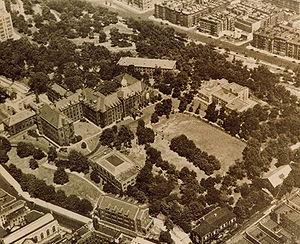
Le City College of The City University of New York, fréquemment nommé « City College of New York » ou, de manière plus familière, « City », est un établissement d'enseignement supérieur dépendant de l'université de la ville de New York. Fondé en 1847, il est le plus ancien établissement de cette université, et le premier établissement supérieur public et gratuit américain.